Casa do Infante

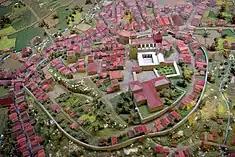
A diorama of the medieval village of Porto with Sé Cathedral and Casa do Infante

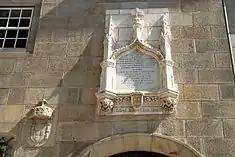
The Neo-manueline plaque marking the birthplace of the Infante D. Henrique, later referred to as Henry the Navigator

References to the "Casas da Alfândega" ("customshouses") in the next two years, suggest that it had already been completed and in use. The mediaeval customshouse began being built around 1354 in the reign of King D. Afonso IV (during the context of disputes between the himself and the Bishop of Porto. Afonso intended to charge taxes for goods carried by ships navigating the Douro river, thereby reducing the power of the bishop. Built near the river, the new Royal customshouse minted coin, acted as a warehouse and included living quarters for the employees. Archaeological excavations revealed that the building was large and had two, high towers linked by a courtyard.